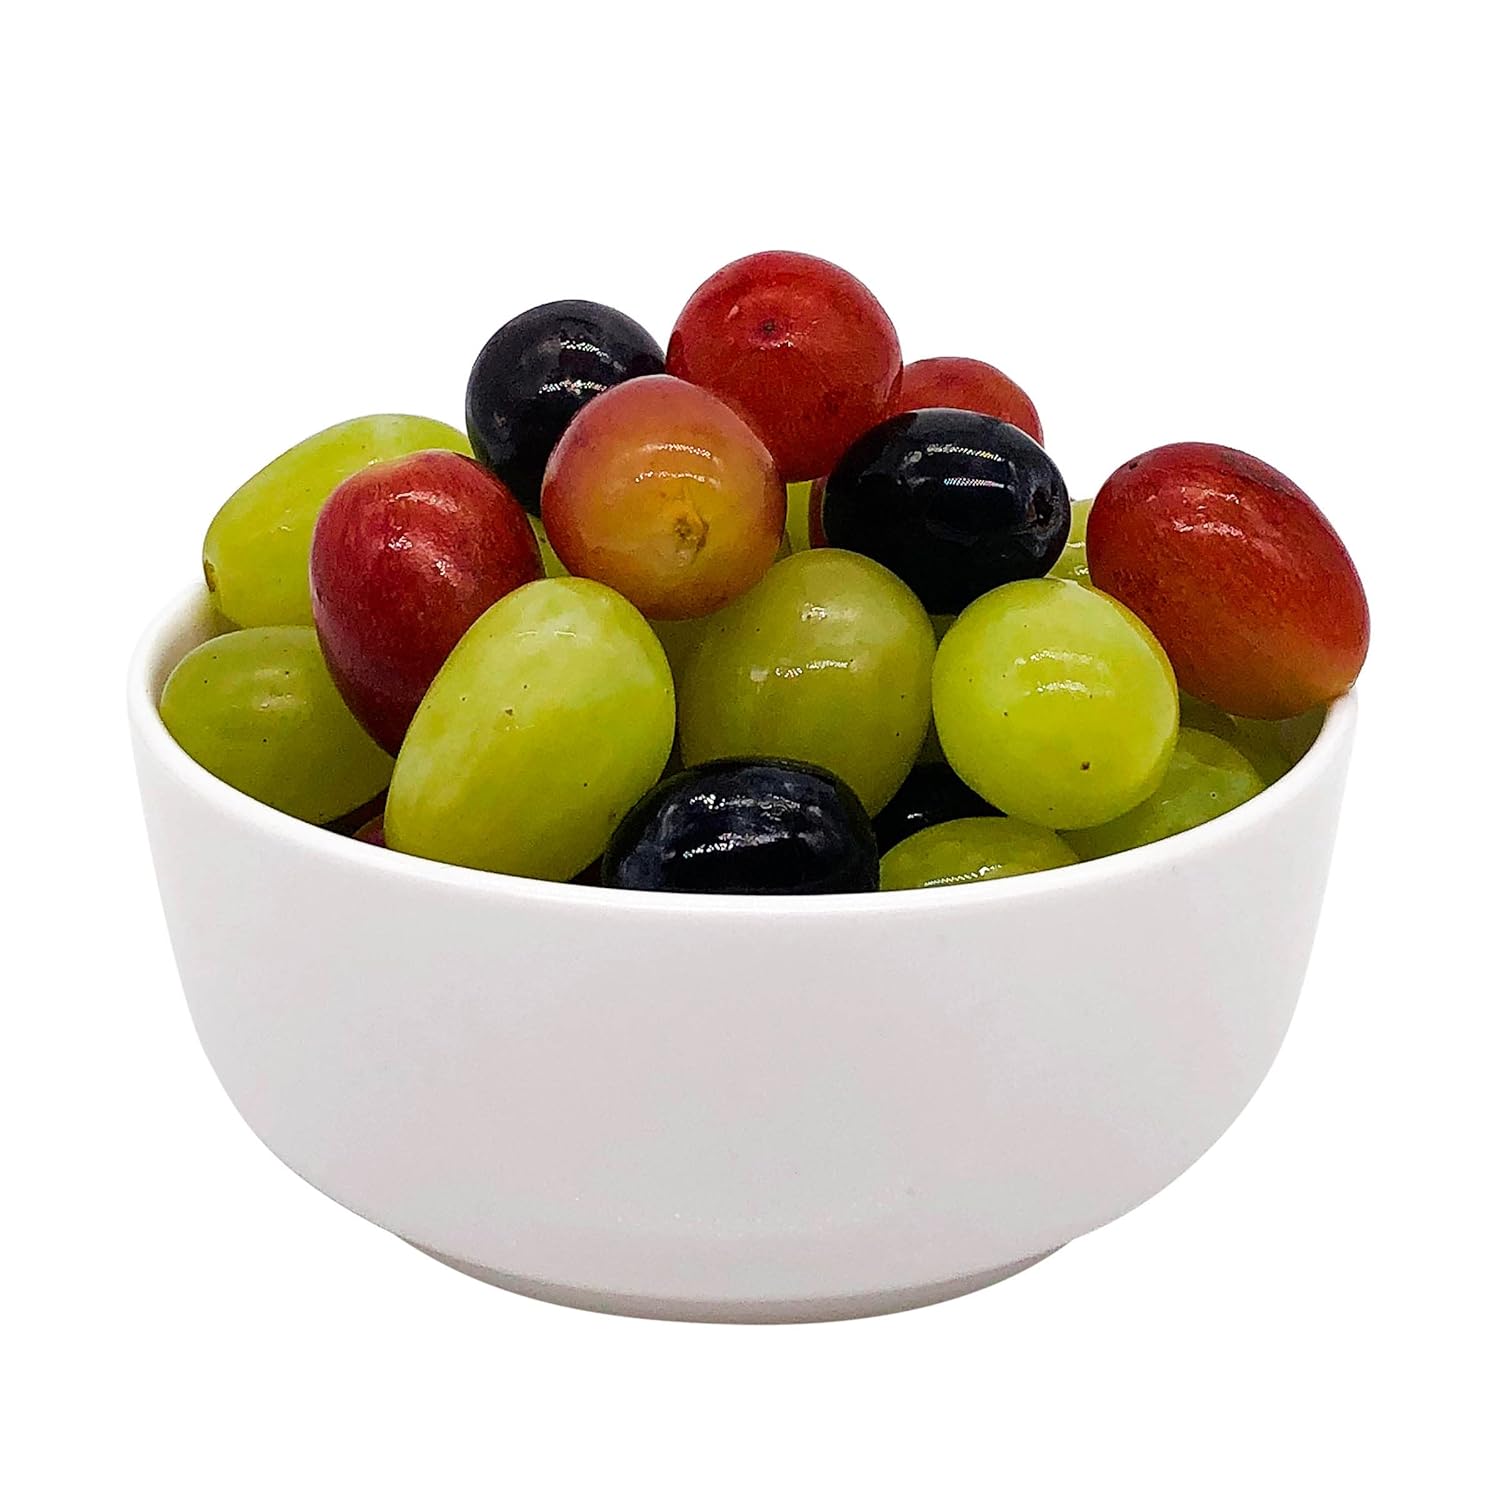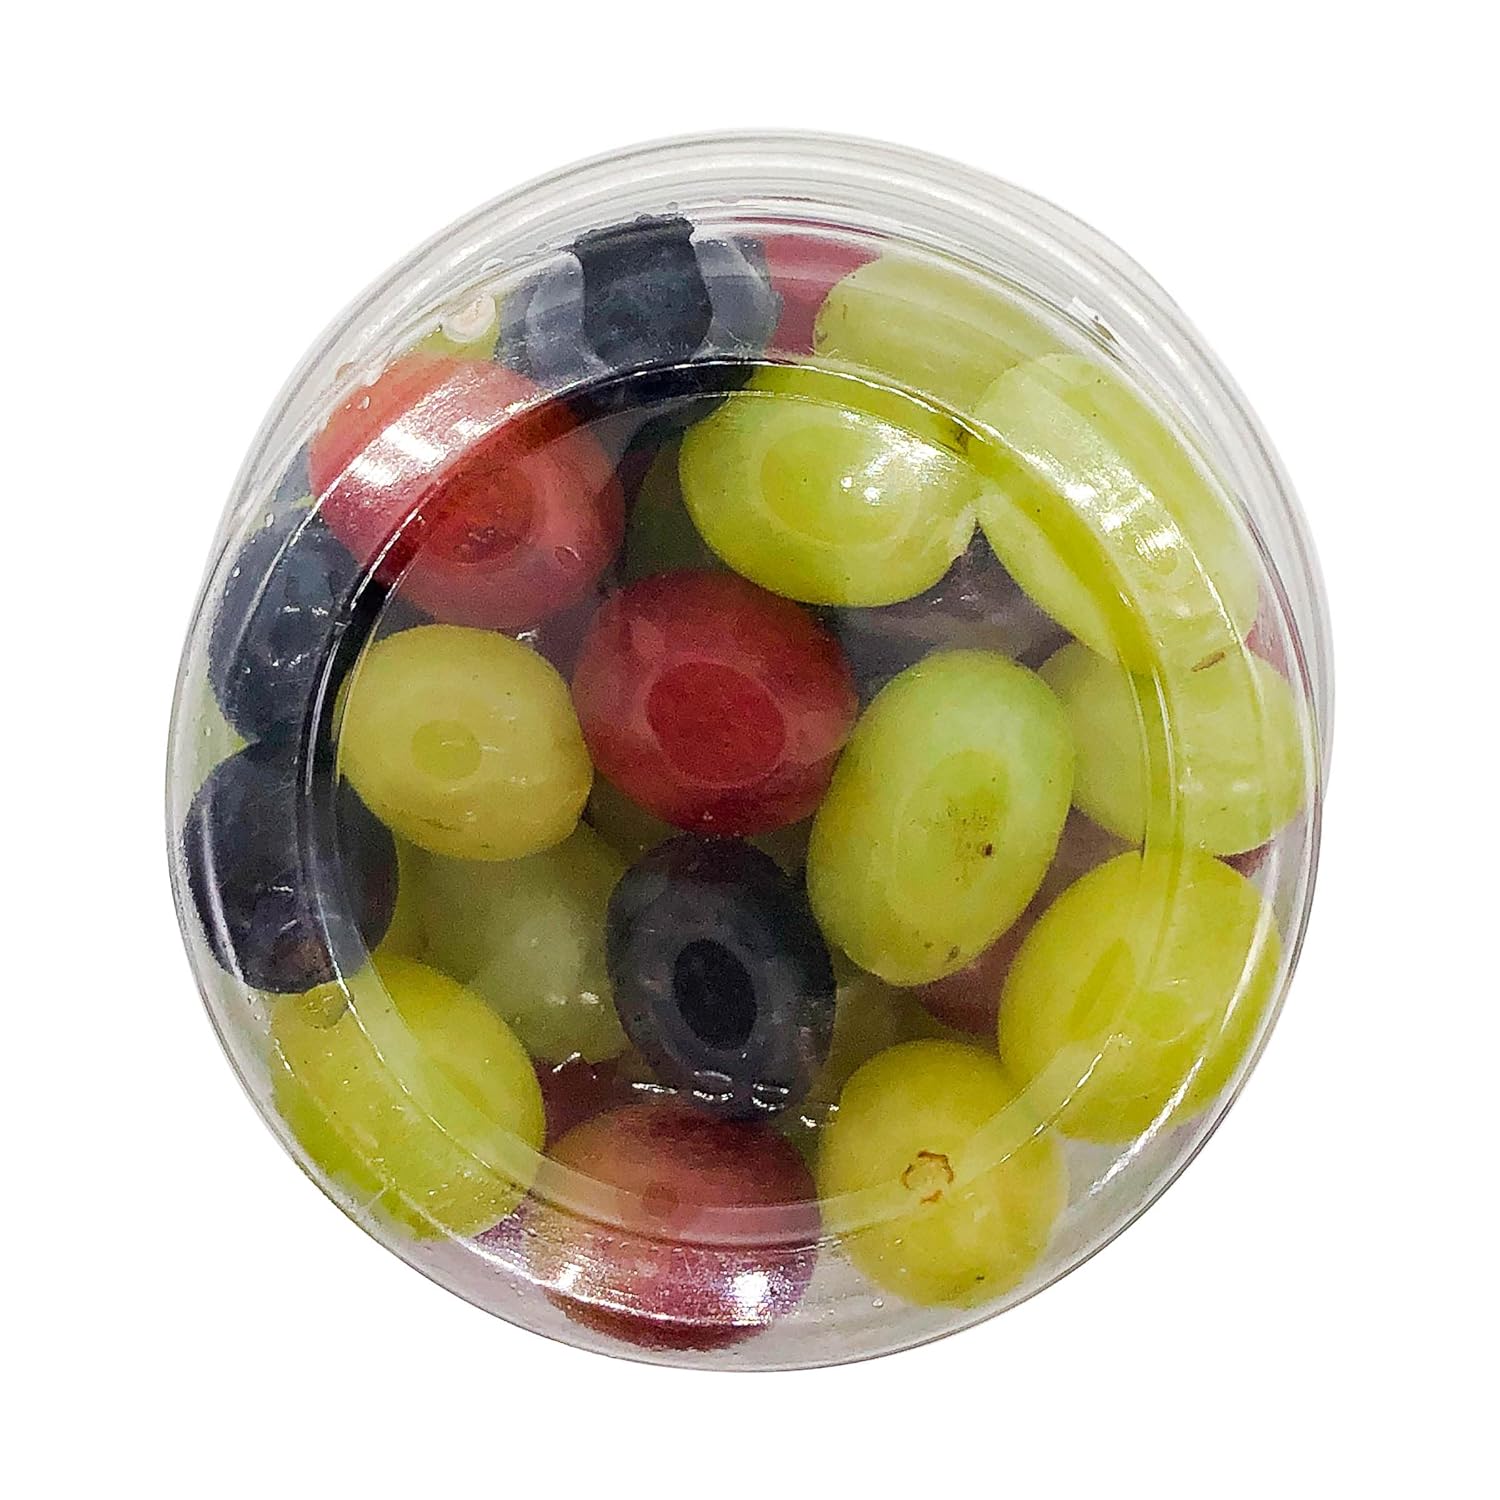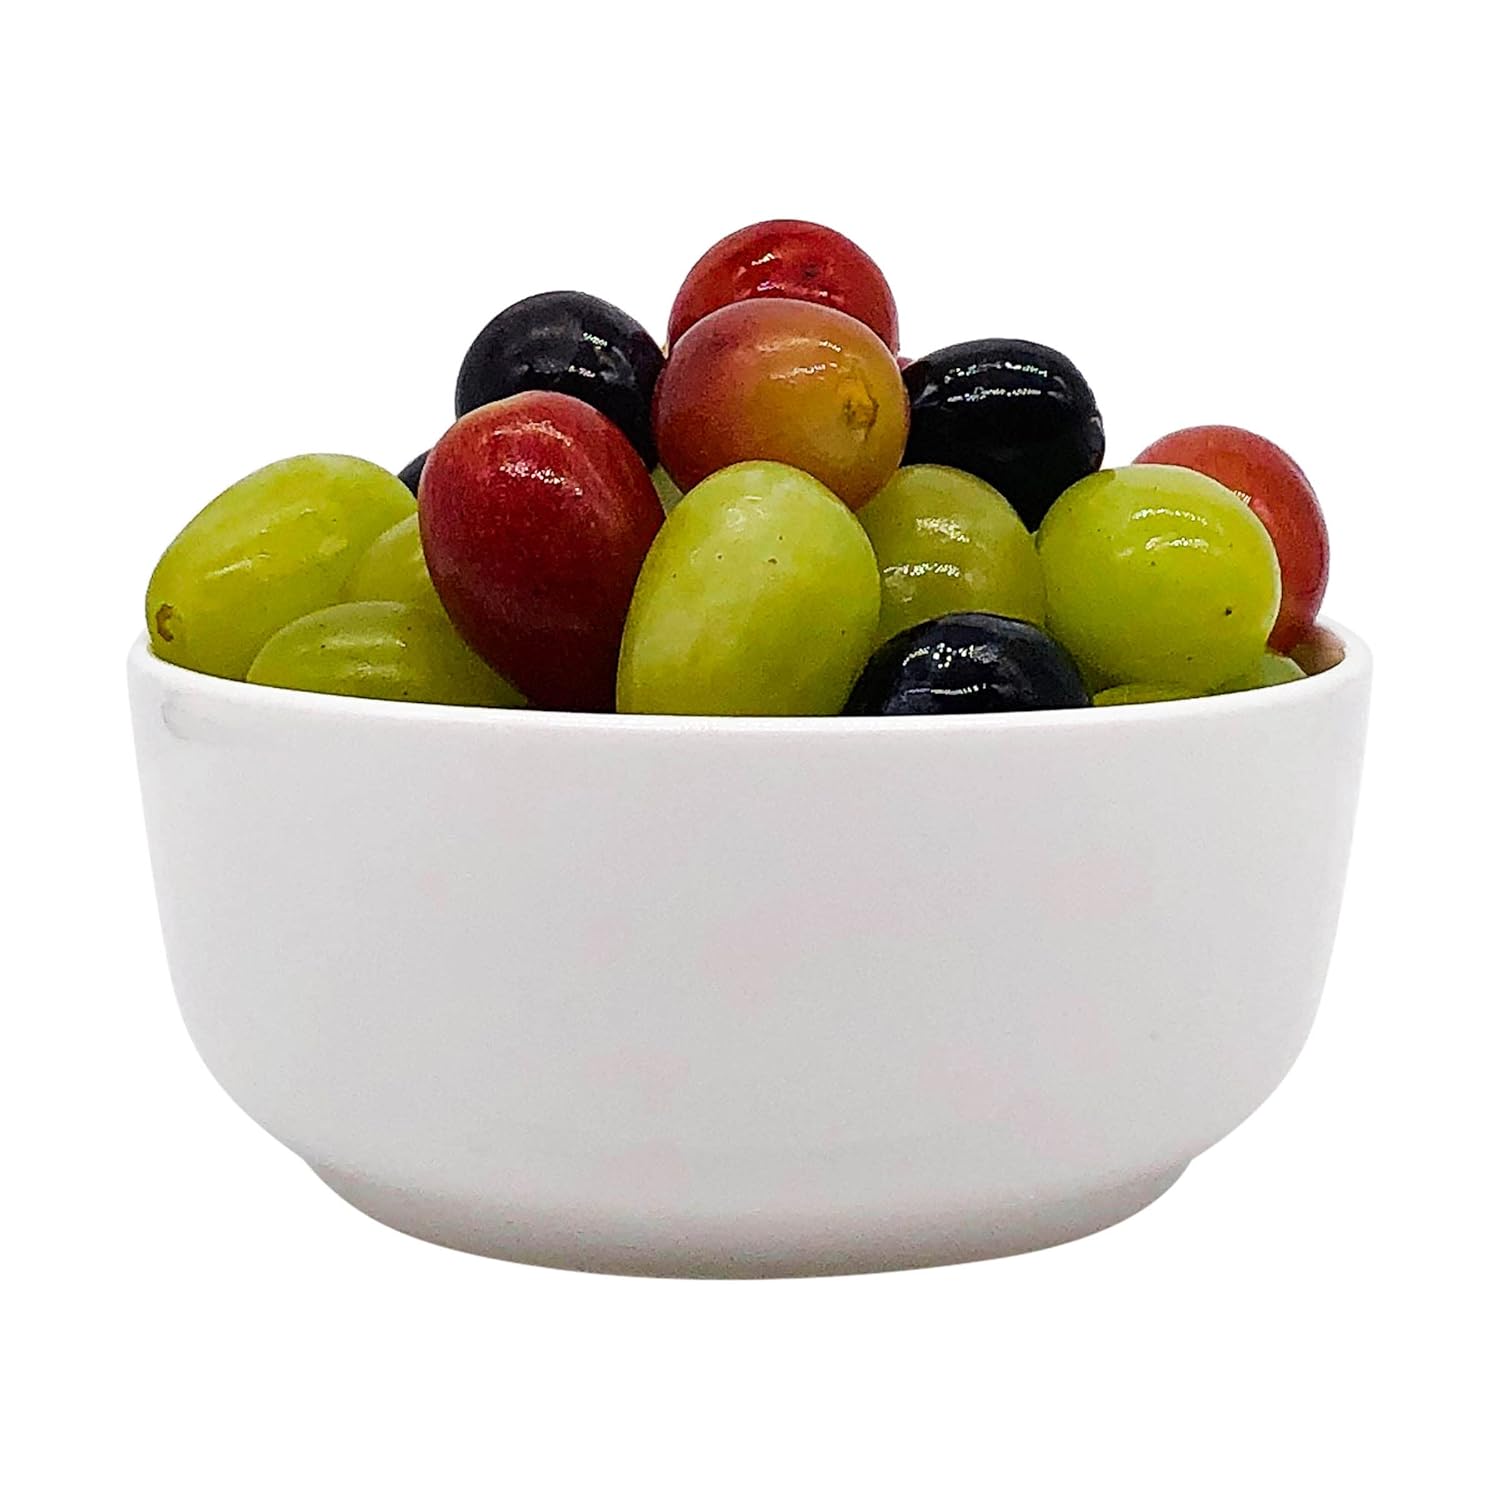
PRODUCE Organic Grapes Small
Category: Grocery
Produce
Features: Our fresh cut fruit is hand selected and cut in house to ensure the highest quality